TeleXitos

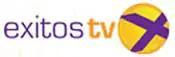
Original logo as Exitos TV, used from January 28, 2012, to November 30, 2014. Exitos TV used as screen bug until December 1, 2015.

The network traces its origins to Éxitos TV, a digital multicast network launched by Telemundo Station Group on January 28, 2012; Éxitos primarily focused on reruns of telenovelas from the 1990s and 2000s that were previously broadcast on sister network Telemundo. The network was initially launched on the digital subchannels of Telemundo's owned-and-operated stations.